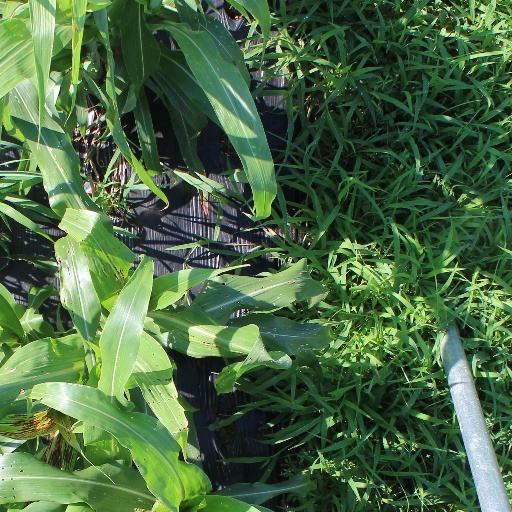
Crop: sorghum